Lagos

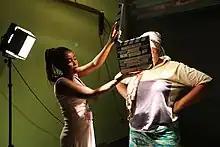
Filming set in Lagos

Lagos is a major financial and banking centre. The four largest banks in West and Central Africa are headquartered in Lagos, and another nine banks in Lagos are among the 20 largest banks in the region. Zenith Bank, Access Bank, Guaranty Trust Bank and First Bank have capital of more than US$2 billion each. Banking headquarters are located on Victoria Island and Lagos Island.